Kaz (TV series)

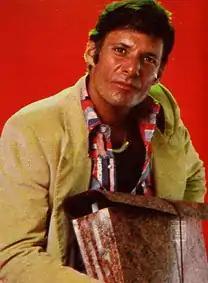

Kaz is an American crime drama and courtroom drama series that aired Sundays at 10:00 pm and Wednesdays at 9:00 pm (EST) on CBS from September 10, 1978, to April 22, 1979.